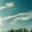
Label: cloud